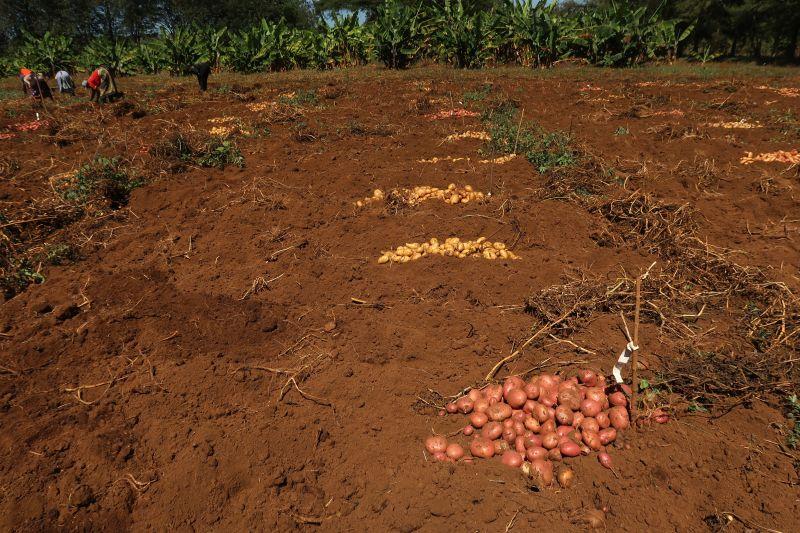
Eneo kubwa la shamba,watu kwa mbali wakivuna viazi,  viazi ni zao la biashara linalotumiwa na wakulima mbalimbali, kwa ajili ya kujiingizia kipato.